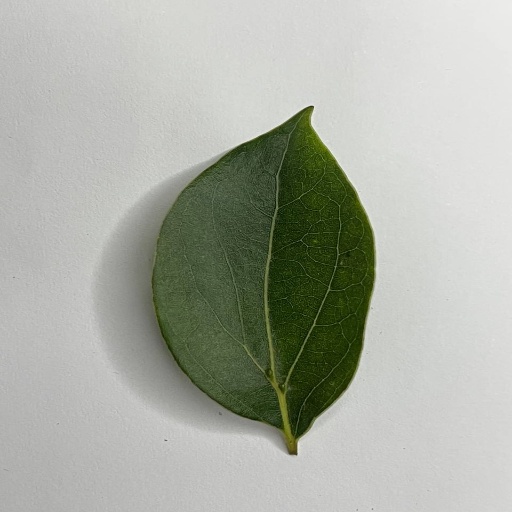
Species: Camphor
Leaf condition: Healthy Leaf